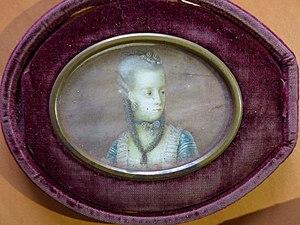
Portrait offert à M. de Flavigny , ministre plénipotentiaire à Parme de 1772 à 1793
Louis-Agathon de Flavigny de Renansart est un gentilhomme picard qui cumula 38 années de campagnes militaires et 22 années de services diplomatiques à Liège puis à Parme. Issu d'une famille de la petite noblesse militaire désargentée, il n'eut de cesse de s'élever par ses mérites militaires puis diplomatiques auprès de Louis XV et de Louis XVI. Sa deuxième ambition fut de redresser l'état de sa maison et d'agrandir la superficie de ses seigneuries, dans la généralité de Soissons. Sa femme à qui il vouait un attachement sincère n'eut qu'un défaut: ne pas avoir pu lui assurer de descendance, ce qui eut de funestes conséquences sur l'héritage qu'ils laissèrent.